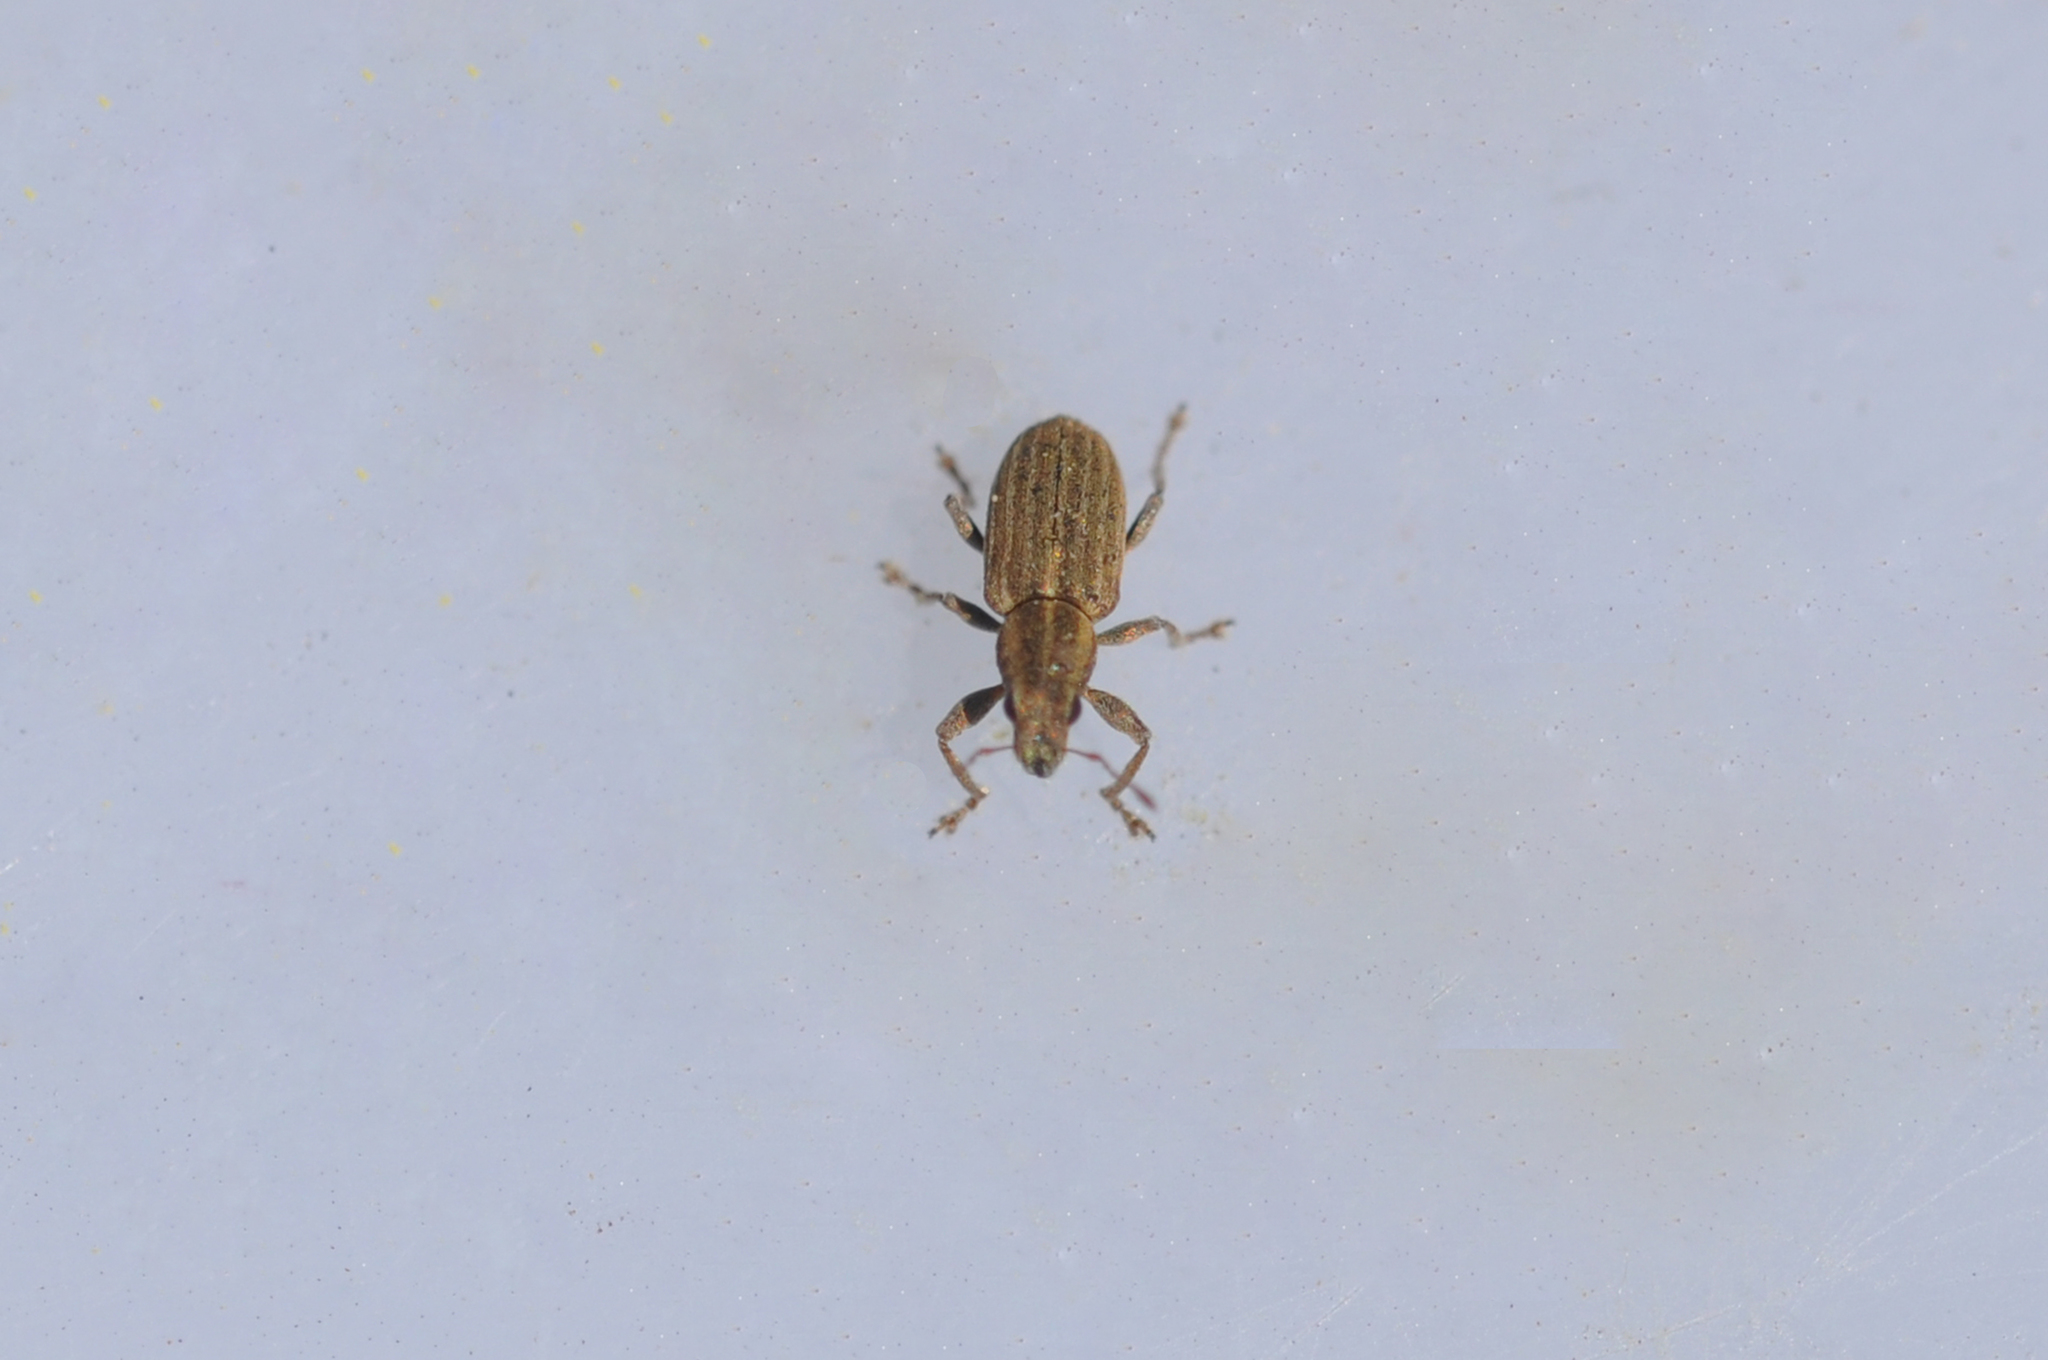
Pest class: pea_leaf_weevil